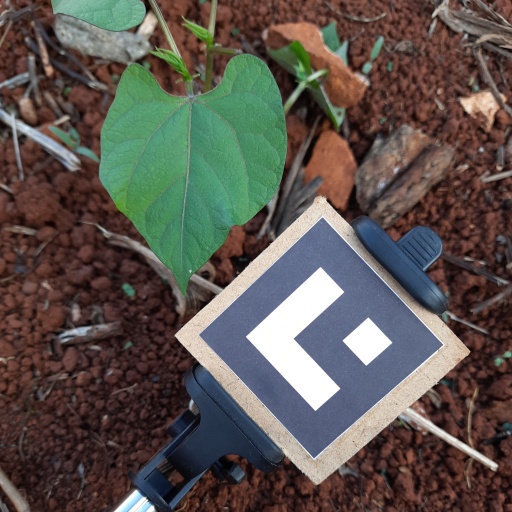
Observations: wavy surface, no eating holes, under shade